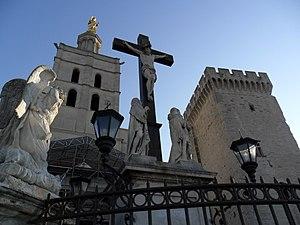
Le Palais des papes d'Avignon est la plus grande des constructions gothiques du Moyen Âge.